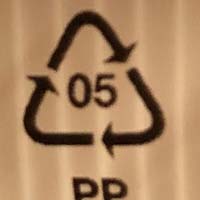
Plastic recycling code class: 5_polypropylene_PP